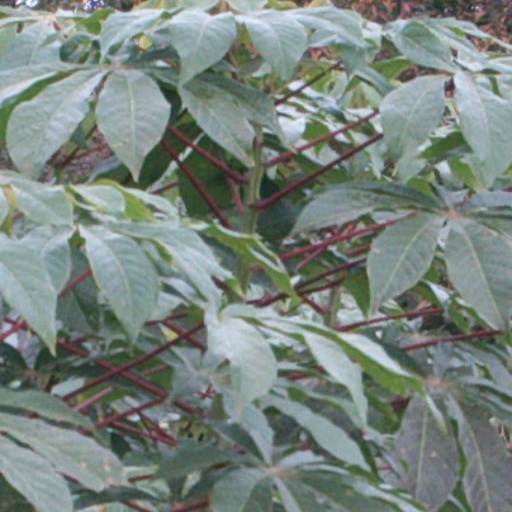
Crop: cassava